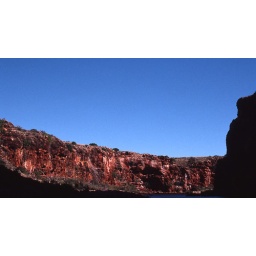
Ancient red rocks in a canyon, formed by the water in Yardie Creek. Cape Range National Park. Northern Western Australia.